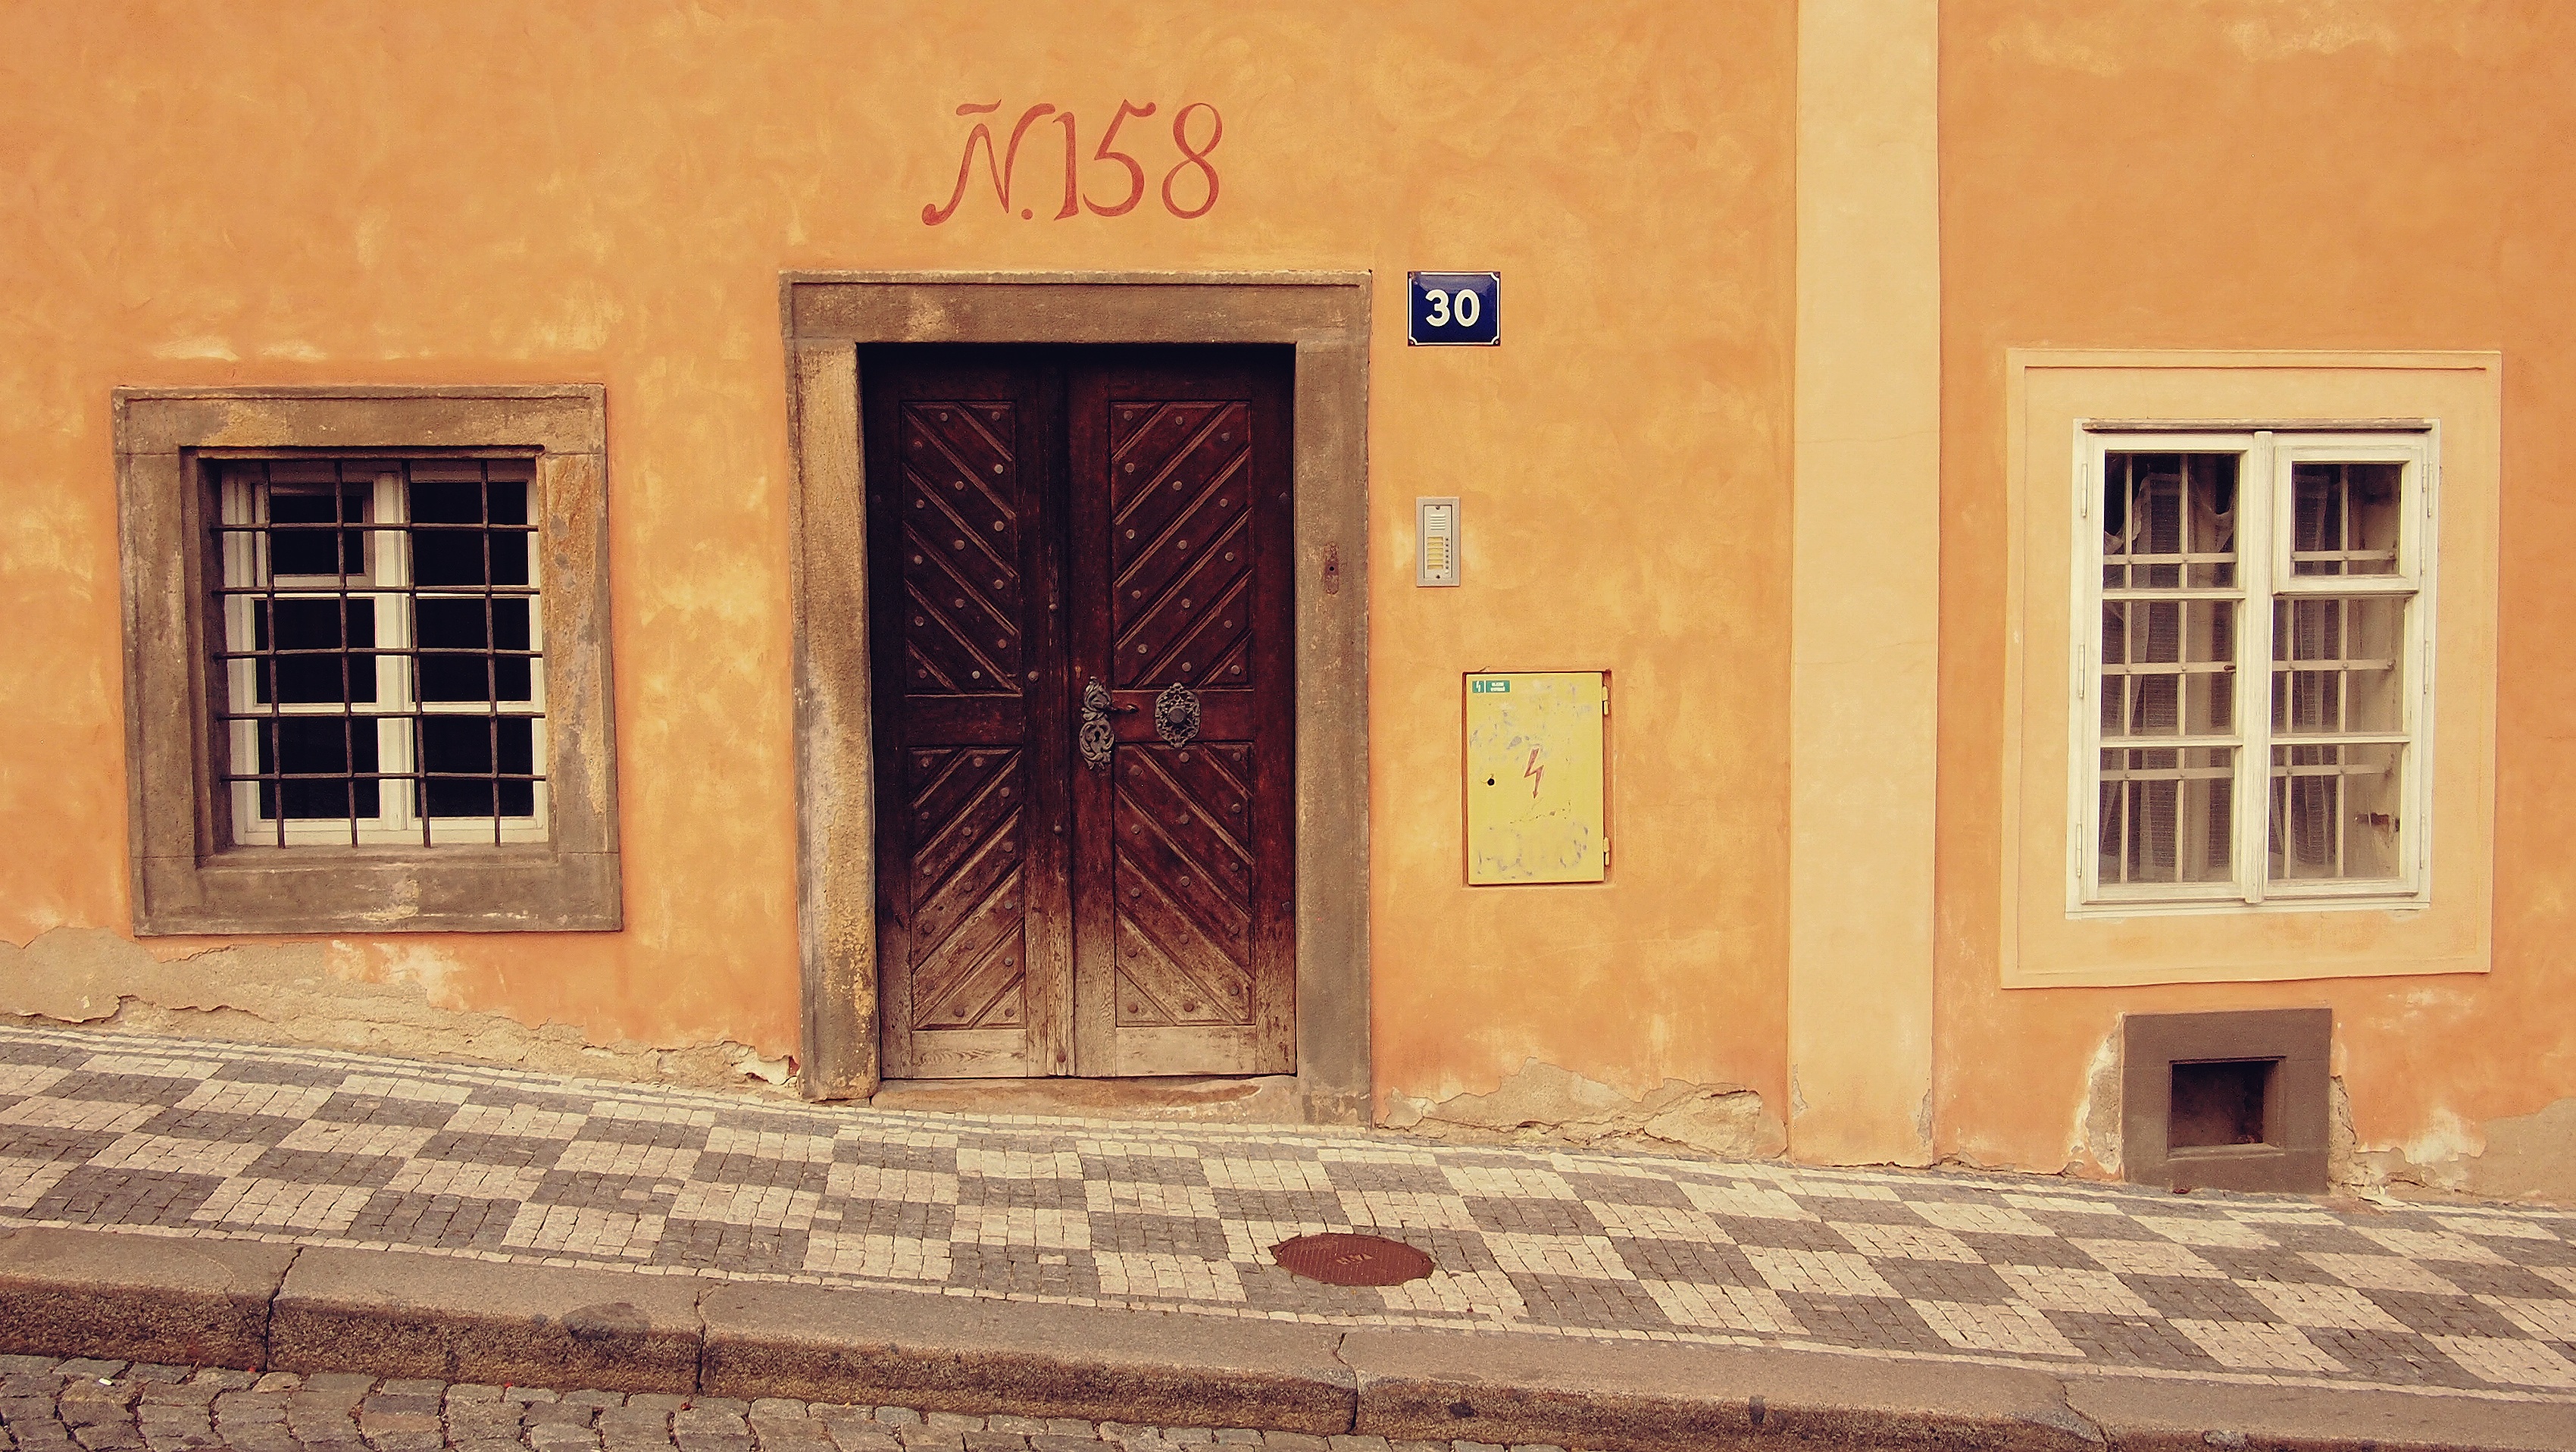
wood, house, floor, window, building, home, wall, pavement, facade, brick, door, interior design, wooden door, windows, estate, flooring, window covering